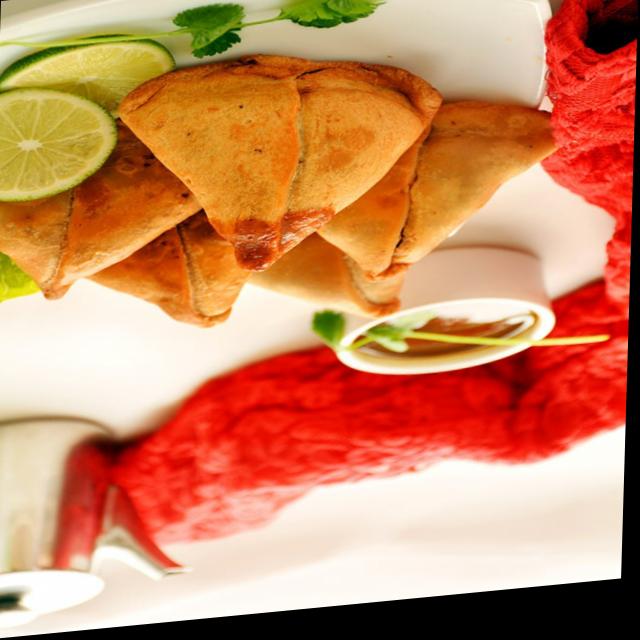
Dish: samosa